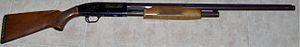
Cette liste des fusils à pompe recense les fusils à pompe, des fusils dans lequel la poignée peut être « pompée » d'avant en arrière pour éjecter les munitions tirées et amener en chambre une nouvelle cartouche.